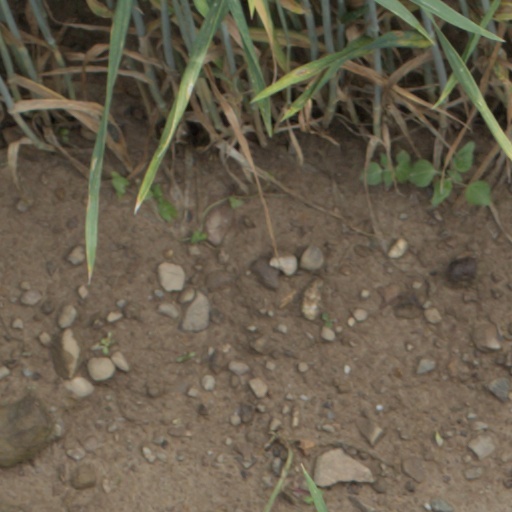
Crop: wheat